Long Beach Yacht Club, California

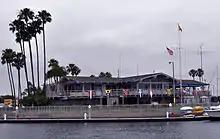
Clubhouse.

Long Beach Yacht Club is a private yacht club in Long Beach, California. It was founded in 1929.